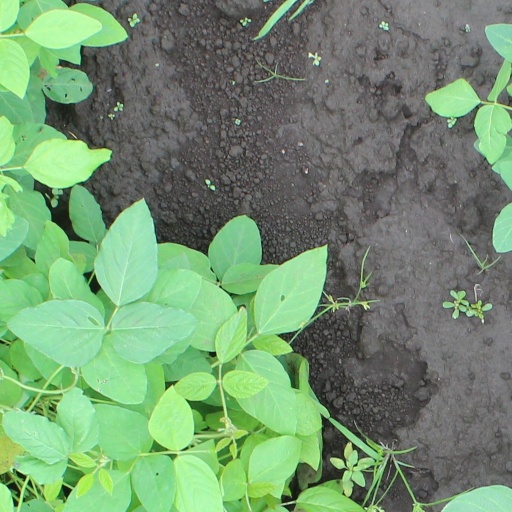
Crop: soybean